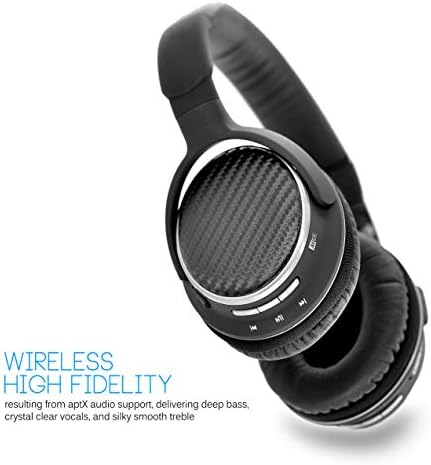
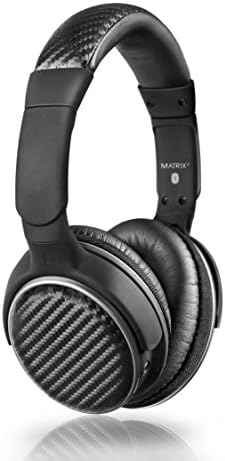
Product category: headphones
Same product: yes